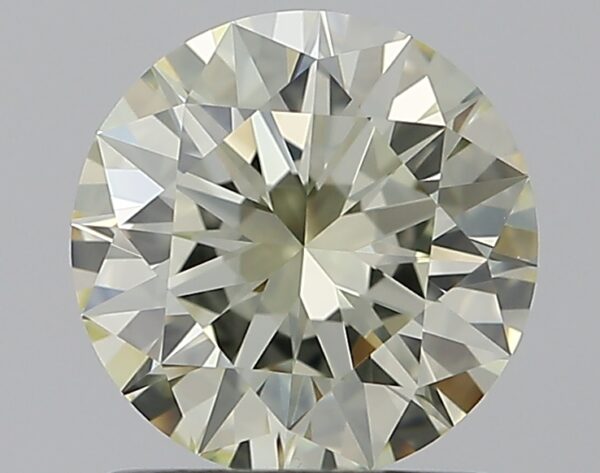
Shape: round
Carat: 1
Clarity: VVS2
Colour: Q-R
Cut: EX
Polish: EX
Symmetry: EX
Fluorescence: M
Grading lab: GIA
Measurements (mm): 6.46 x 6.5 x 3.95